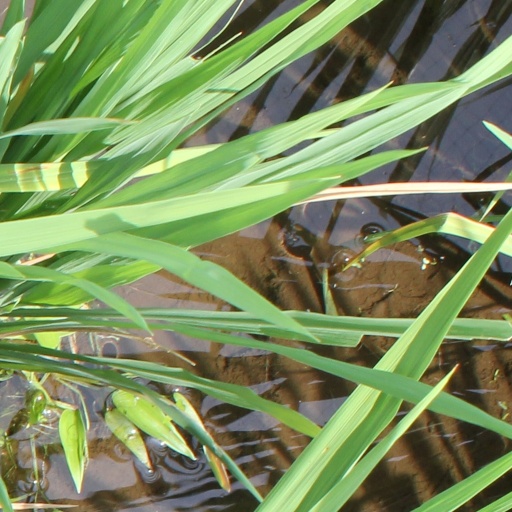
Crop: rice